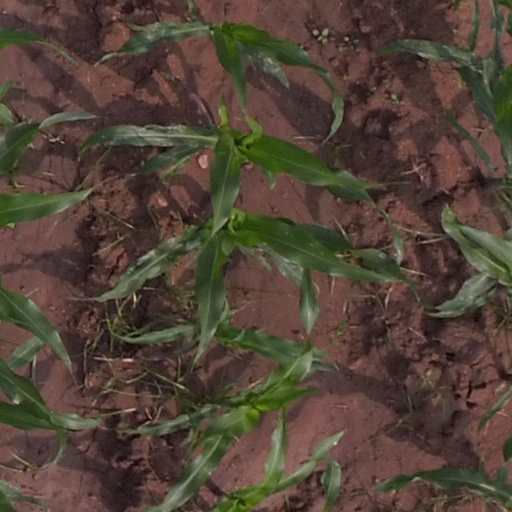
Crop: maize; corn